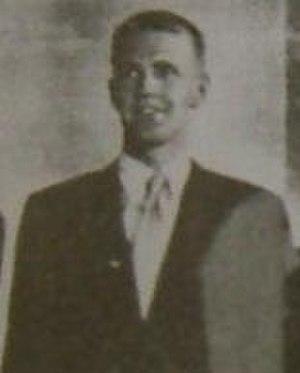
John Malcolm Henricks est un ancien nageur australien.